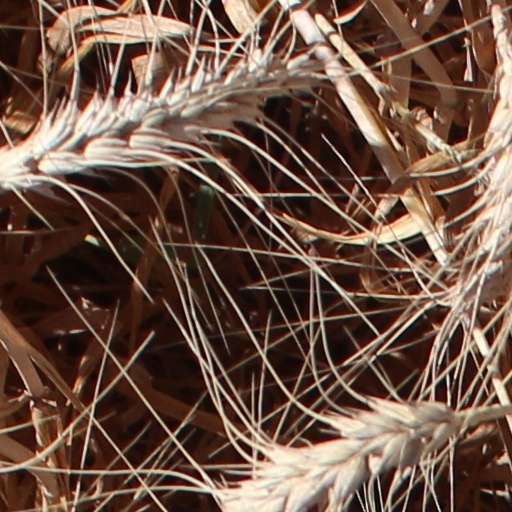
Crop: wheat